Casey Dellacqua career statistics

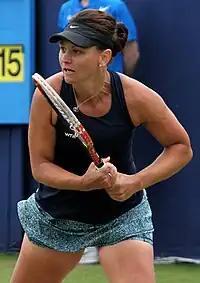
Dellacqua at the 2015 Eastbourne International.

"Only main-draw results in WTA Tour, Grand Slam tournaments, Billie Jean King Cup (Fed Cup), Hopman Cup and Olympic Games are included in win–loss records."